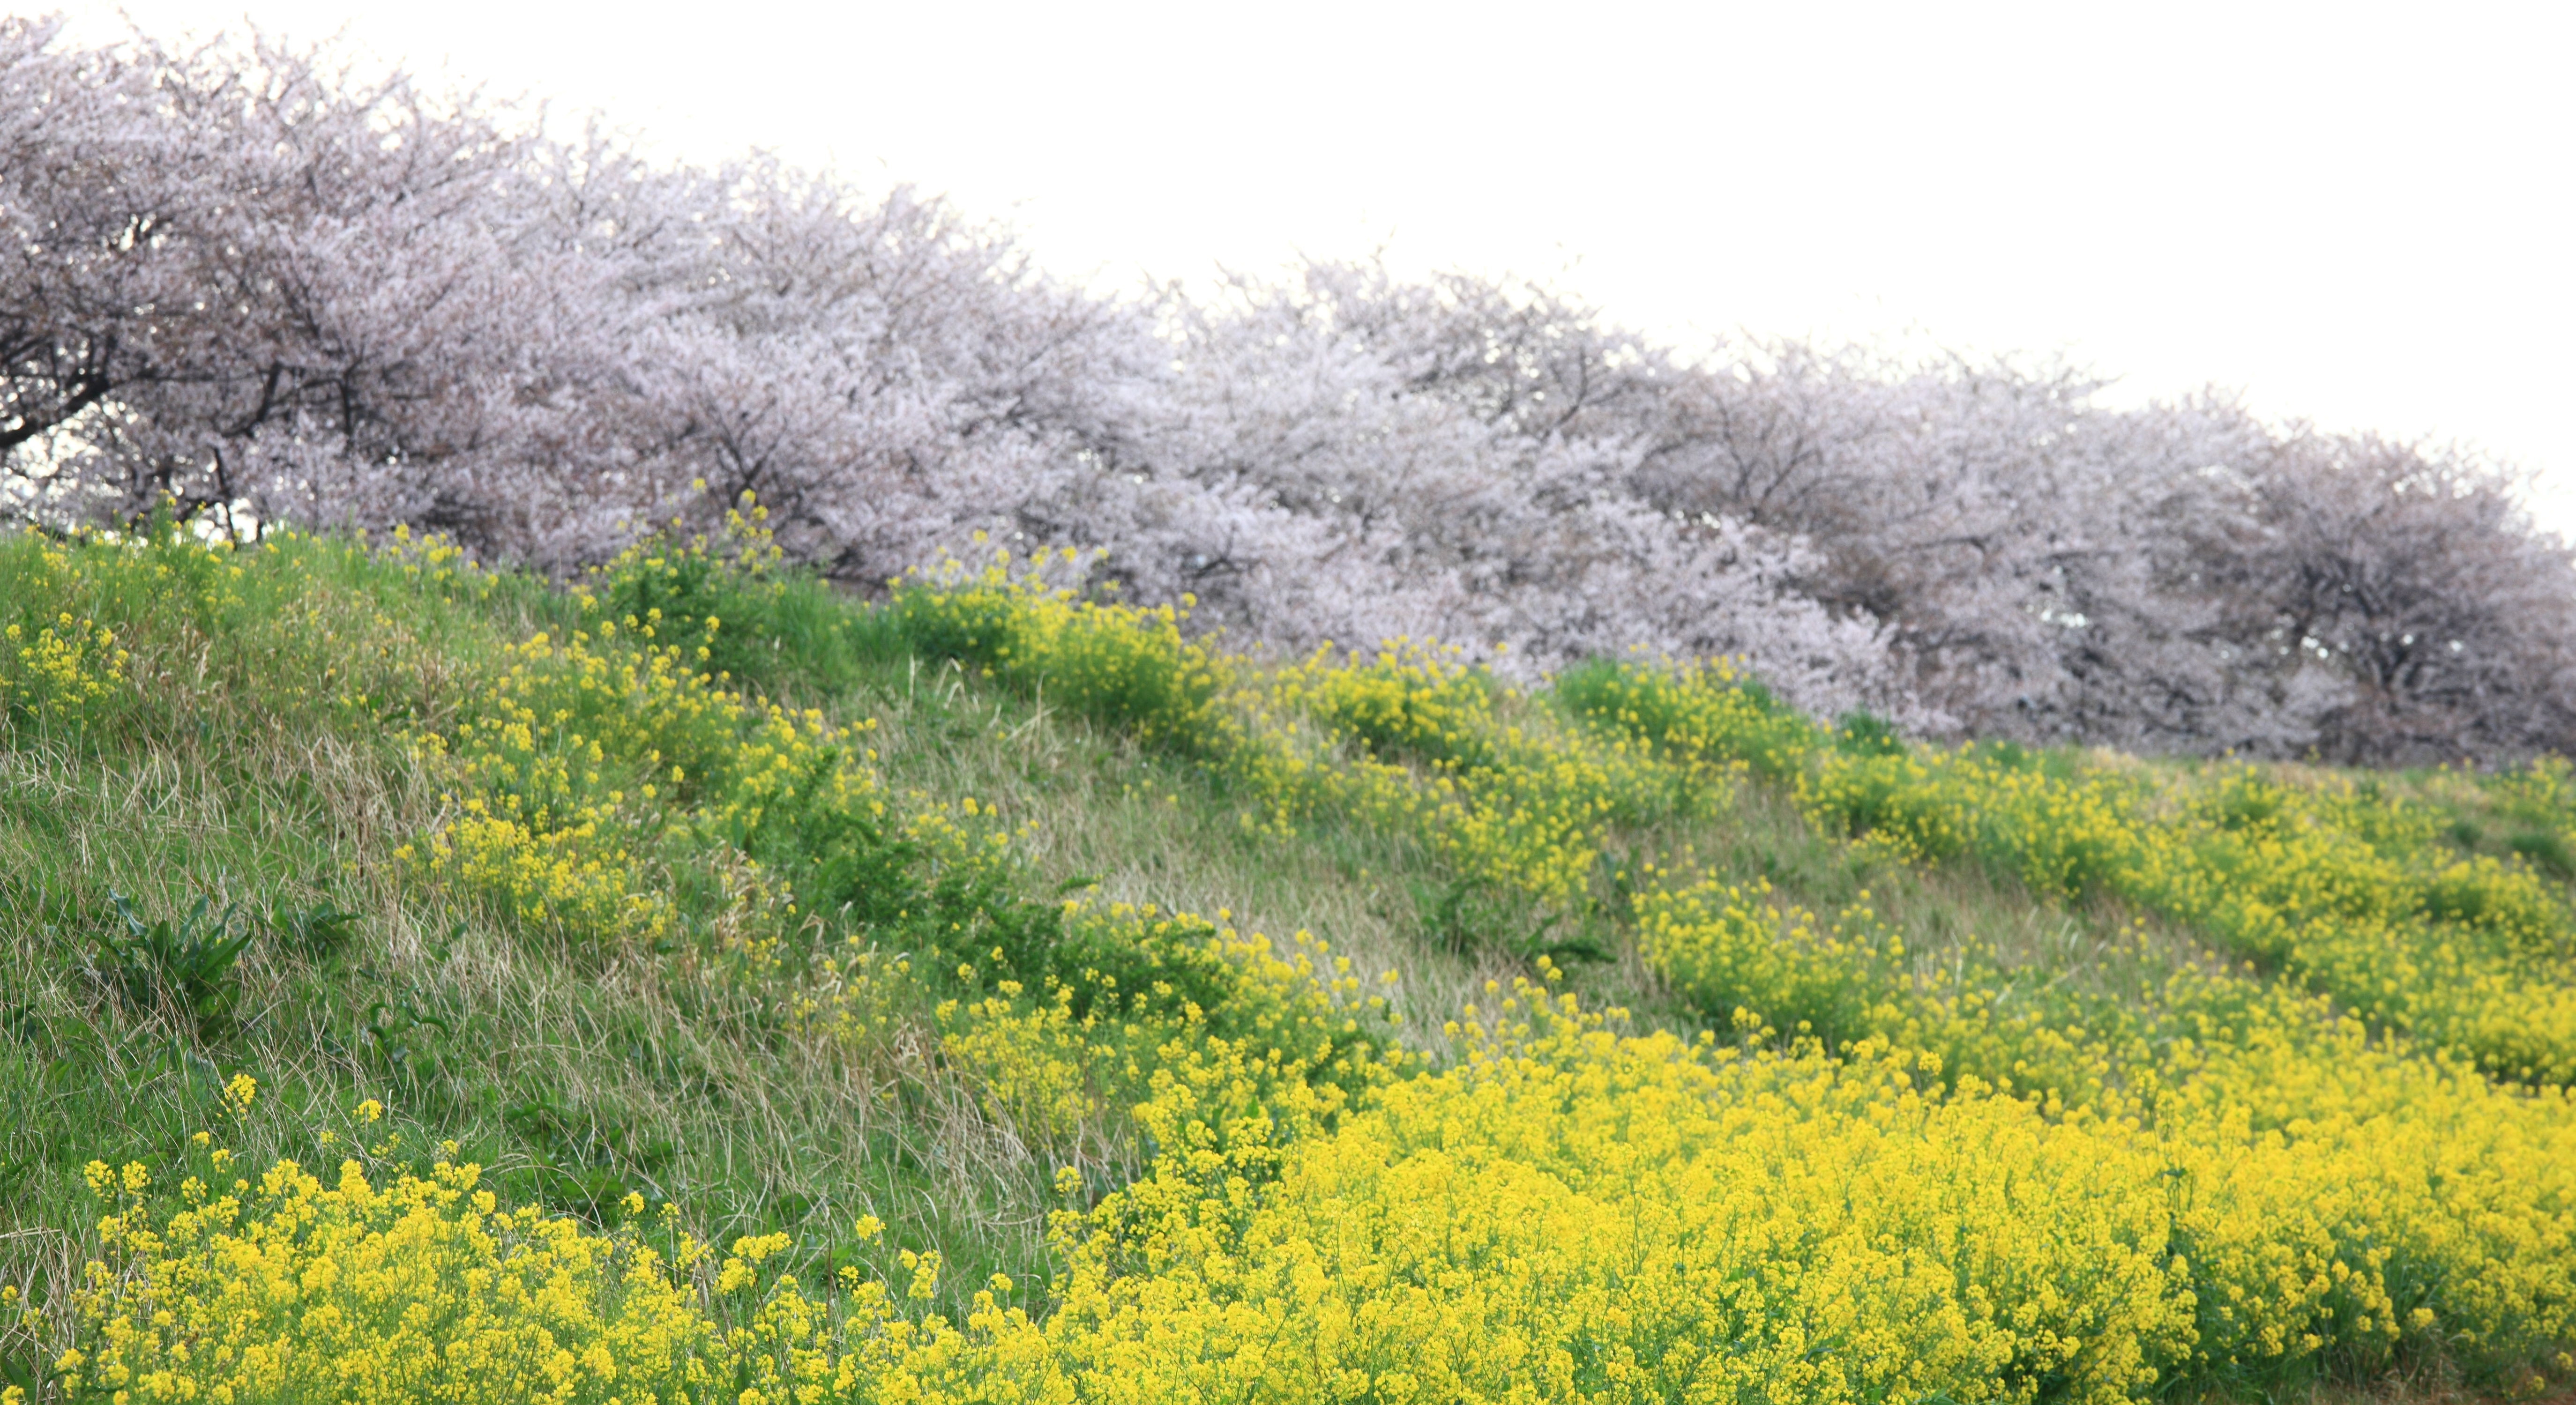
blossom, plant, field, meadow, prairie, flower, wild, high, produce, wildflower, grassland, shrub, 5d, sakura, hires, markii, cherry, hi, res, resolution, saitama, kumagaya, turnip, sakuratsutsumi, flowering plant, land plant